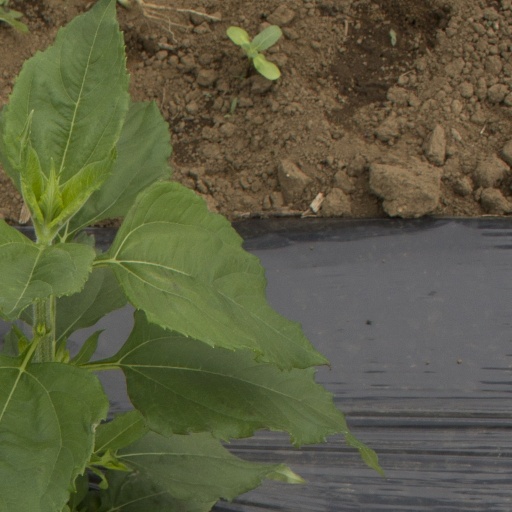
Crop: Jerusalem artichoke